Ian Smith

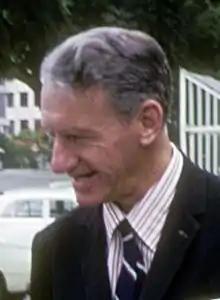
Smith in 1975

Ian Douglas Smith (8 April 191920 November 2007) was a Rhodesian politician, farmer, and fighter pilot who served as Prime Minister of Rhodesia (known as Southern Rhodesia until October 1964 and now known as Zimbabwe) from 1964 to 1979. He was the country's first leader to be born and raised in Rhodesia, and led the predominantly white government that unilaterally declared independence from the United Kingdom in November 1965 in opposition to their demands for the implementation of majority rule as a condition for independence. His 15 years in power were defined by the country's international isolation and involvement in the Rhodesian Bush War, which pitted the Rhodesian Security Forces against the Soviet and Chinese-funded military wings of the Zimbabwe African National Union (ZANU) and Zimbabwe African People's Union (ZAPU).